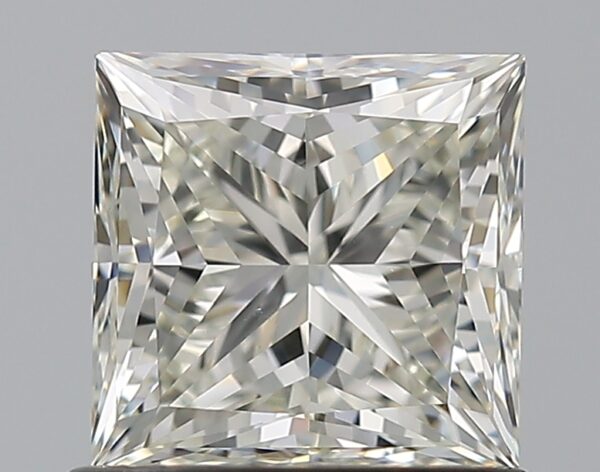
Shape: princess
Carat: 1.01
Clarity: VS2
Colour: K
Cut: EX
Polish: EX
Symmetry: VG
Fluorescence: F
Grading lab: GIA
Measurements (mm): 5.41 x 5.28 x 3.9